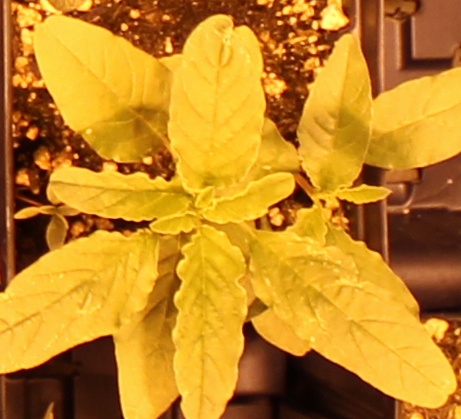
Label: Waterhemp